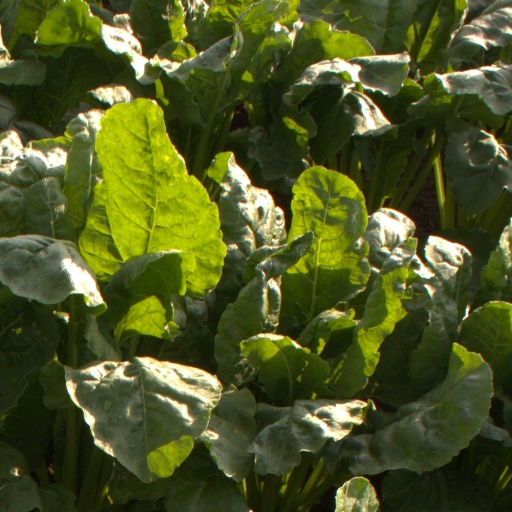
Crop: sugar beet